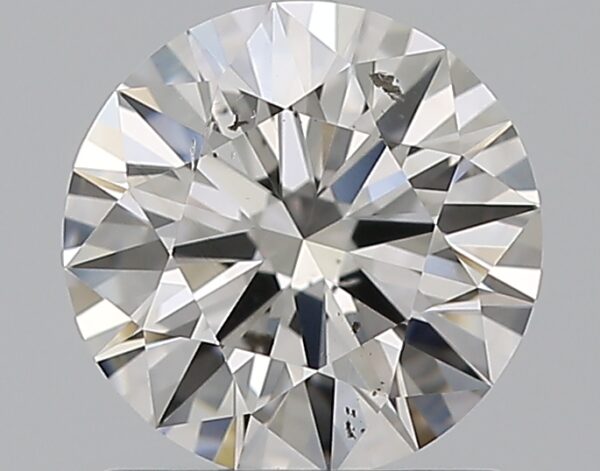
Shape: round
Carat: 1.01
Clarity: SI1
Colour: G
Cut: EX
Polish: EX
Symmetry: EX
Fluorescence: N
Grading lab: GIA
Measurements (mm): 6.55 x 6.57 x 3.95